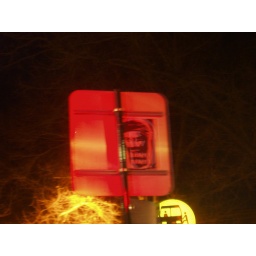
A stick up on a sign lit by red traffic light